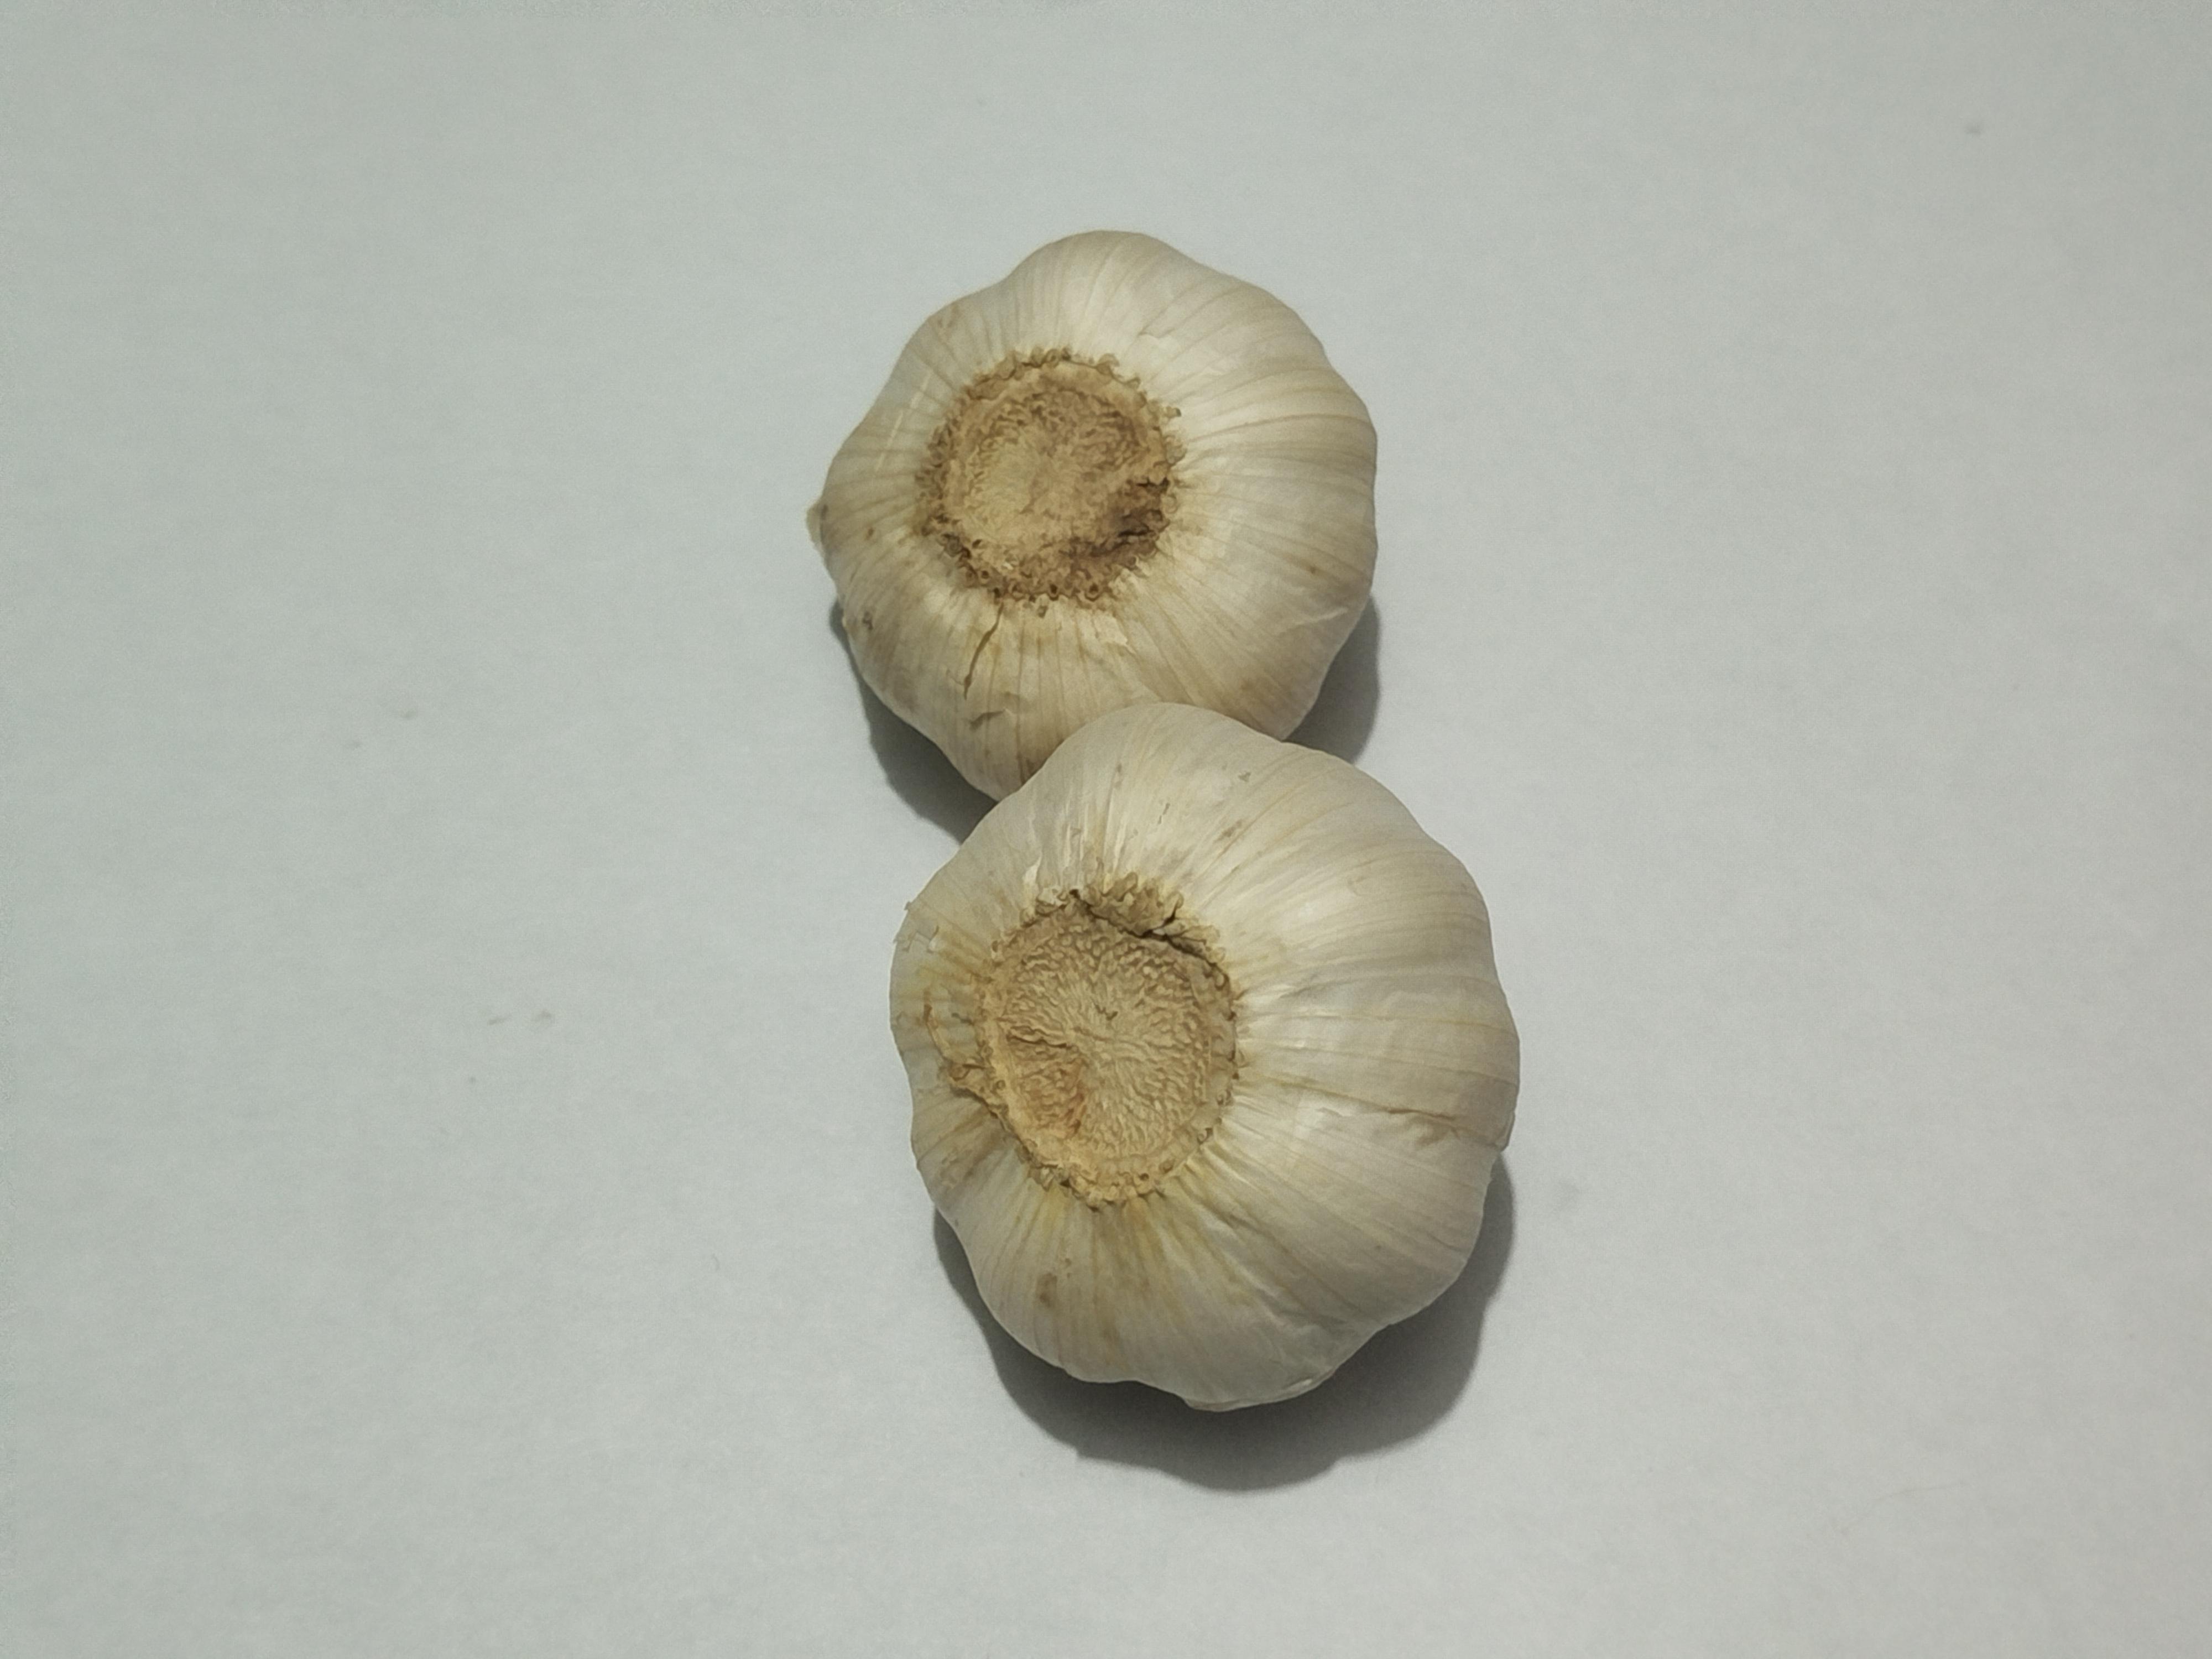
Label: Garlic